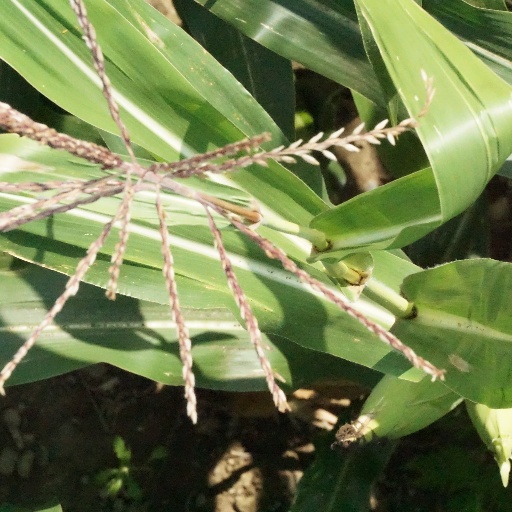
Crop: maize; corn